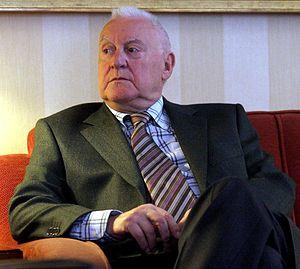
Joseph Pérez, Professsue émérite de l'Université Michel de Montaigne Bordeaux III, historien de l'Espagne et de l'Amérique latine.
Joseph Pérez, né le 14 janvier 1931 à Laroque-d'Olmes, est un universitaire français, spécialiste de l'histoire de l'Espagne et de l'Ibéro-Amérique.